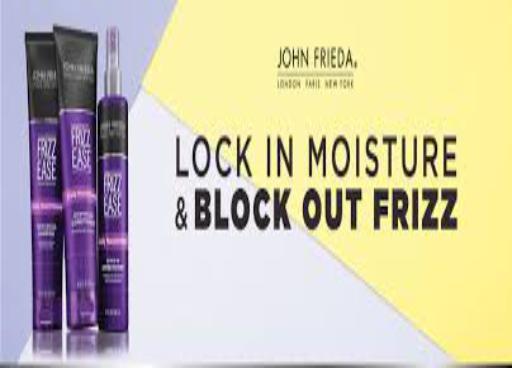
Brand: John Frieda
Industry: Necessities